Rock the Bells

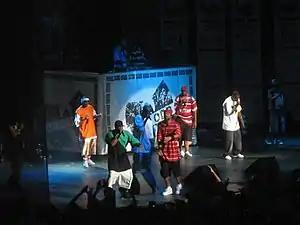
Wu-Tang Clan performing at the Tweeter Center in Mansfield, Massachusetts on the opening night of the 2007 tour.

Rock the Bells 2007 had 3 major venues scheduled; July 28 and July 29 in New York, August 11 in San Bernardino, and August 18 in San Francisco. These select shows were headlined by a reunited Rage Against the Machine, and co-headlined by Wu-Tang Clan. The artists appearing in the shows appeared in rotating slots over the two-show weekend in New York, and selected performances for the remaining duration of the 20 shows, which were head-lined by the Wu-Tang Clan. Five cities also had a second stage called the Paid Dues Independent Hip Hop Stage. Rage Against the Machine was the festival's first non-hip hop act to be featured.